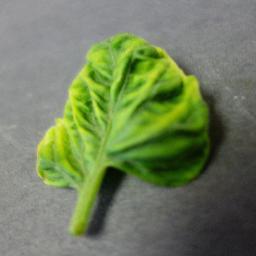
Label: Tomato___Tomato_Yellow_Leaf_Curl_Virus